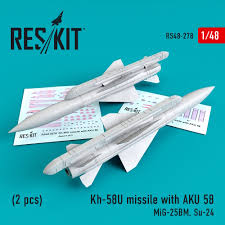
Label: Rs-24